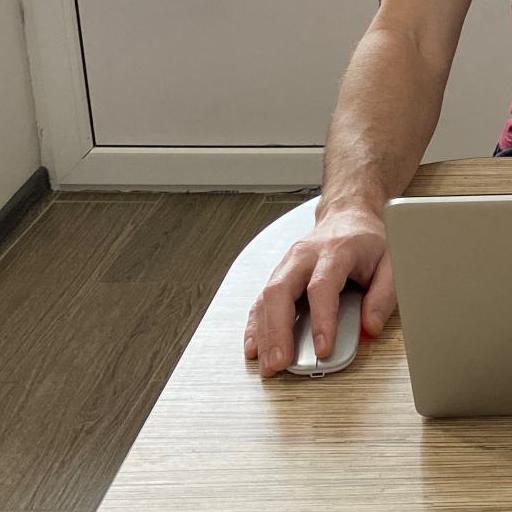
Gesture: no_gesture